Myra fugax

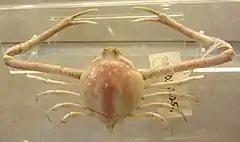
"Myra fugax"

This species is present in the Pacific Ocean, the Mediterranean Sea, the Red Sea and the Indian Ocean. It is common along the coast of New Caledonia, Israel, South Africa, Egypt, Vietnam, Mozambique, Sri Lanka, India, Mauritius and Fiji.